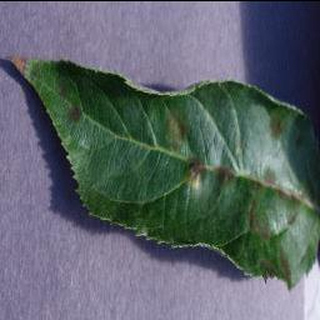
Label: apple_apple_scab